Lake City, Seattle

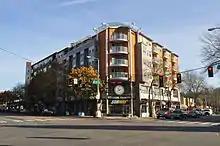
Rekhi Building on the northeast corner of Lake City Way NE and 125th Street NE, in the heart of Lake City, 2015.

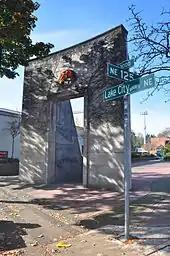
Lake City Mini Park at the southwest corner of Lake City Way NE and 125th Street NE preserves the entrance of a branch of a former Seafirst Bank.

What is now Lake City has been inhabited since the end of the last glacial period (c. 8,000 BCE—10,000 years ago). The "hah-chu-ahbsh" (Lake People), now of the Duwamish tribe, Lushootseed (Skagit-Nisqually) Coast Salish, lived in diffuse permanent settlements along the shore of Lake Washington, dispersing in the summer, and in the winter living in large cedar long houses, each home to a couple dozen or more members of extended family groups. The lake people lost their rights in 1854. The Lake City area was clearcut by crude wagon road or by using Lake Washington, from 1850 to around the start of the 20th century, more rapidly with the Seattle, Lake Shore and Eastern Railway (c. 1886) providing easy access along what is now the Burke–Gilman Trail adjacent to the lake. Wetlands were drained. A Little Germany neighborhood of several immigrant farmers grew up in the 1870s around where Nathan Hale High School now stands.